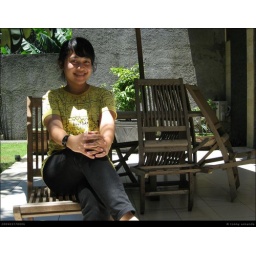
A smiling young woman sits on a wooden chair in a terrace.